Greensburg tornado

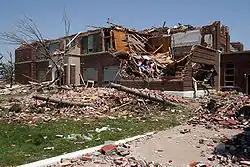
EF4-rated damage to the Greensburg High School

The National Weather Service issued advanced warnings of the tornado that were sent out to the public up to 39minutes before the tornado hit Greensburg, a metric that was better than the average advanced warn time of 10to 18minutes. The warning was upgraded to a rare tornado emergency 10to 12minutes before the tornado hit; storm chaser Lance Ferguson had relayed to the National Weather Service that a large tornado was on the ground near Greensburg. "NBC News" noted in a May 2007 publication that some Greensburg residents said the warnings saved their lives and that more people may have died had the warnings not been issued so far in advance, as the warnings gave time for residents to move to their shelters before the tornado destroyed the town.